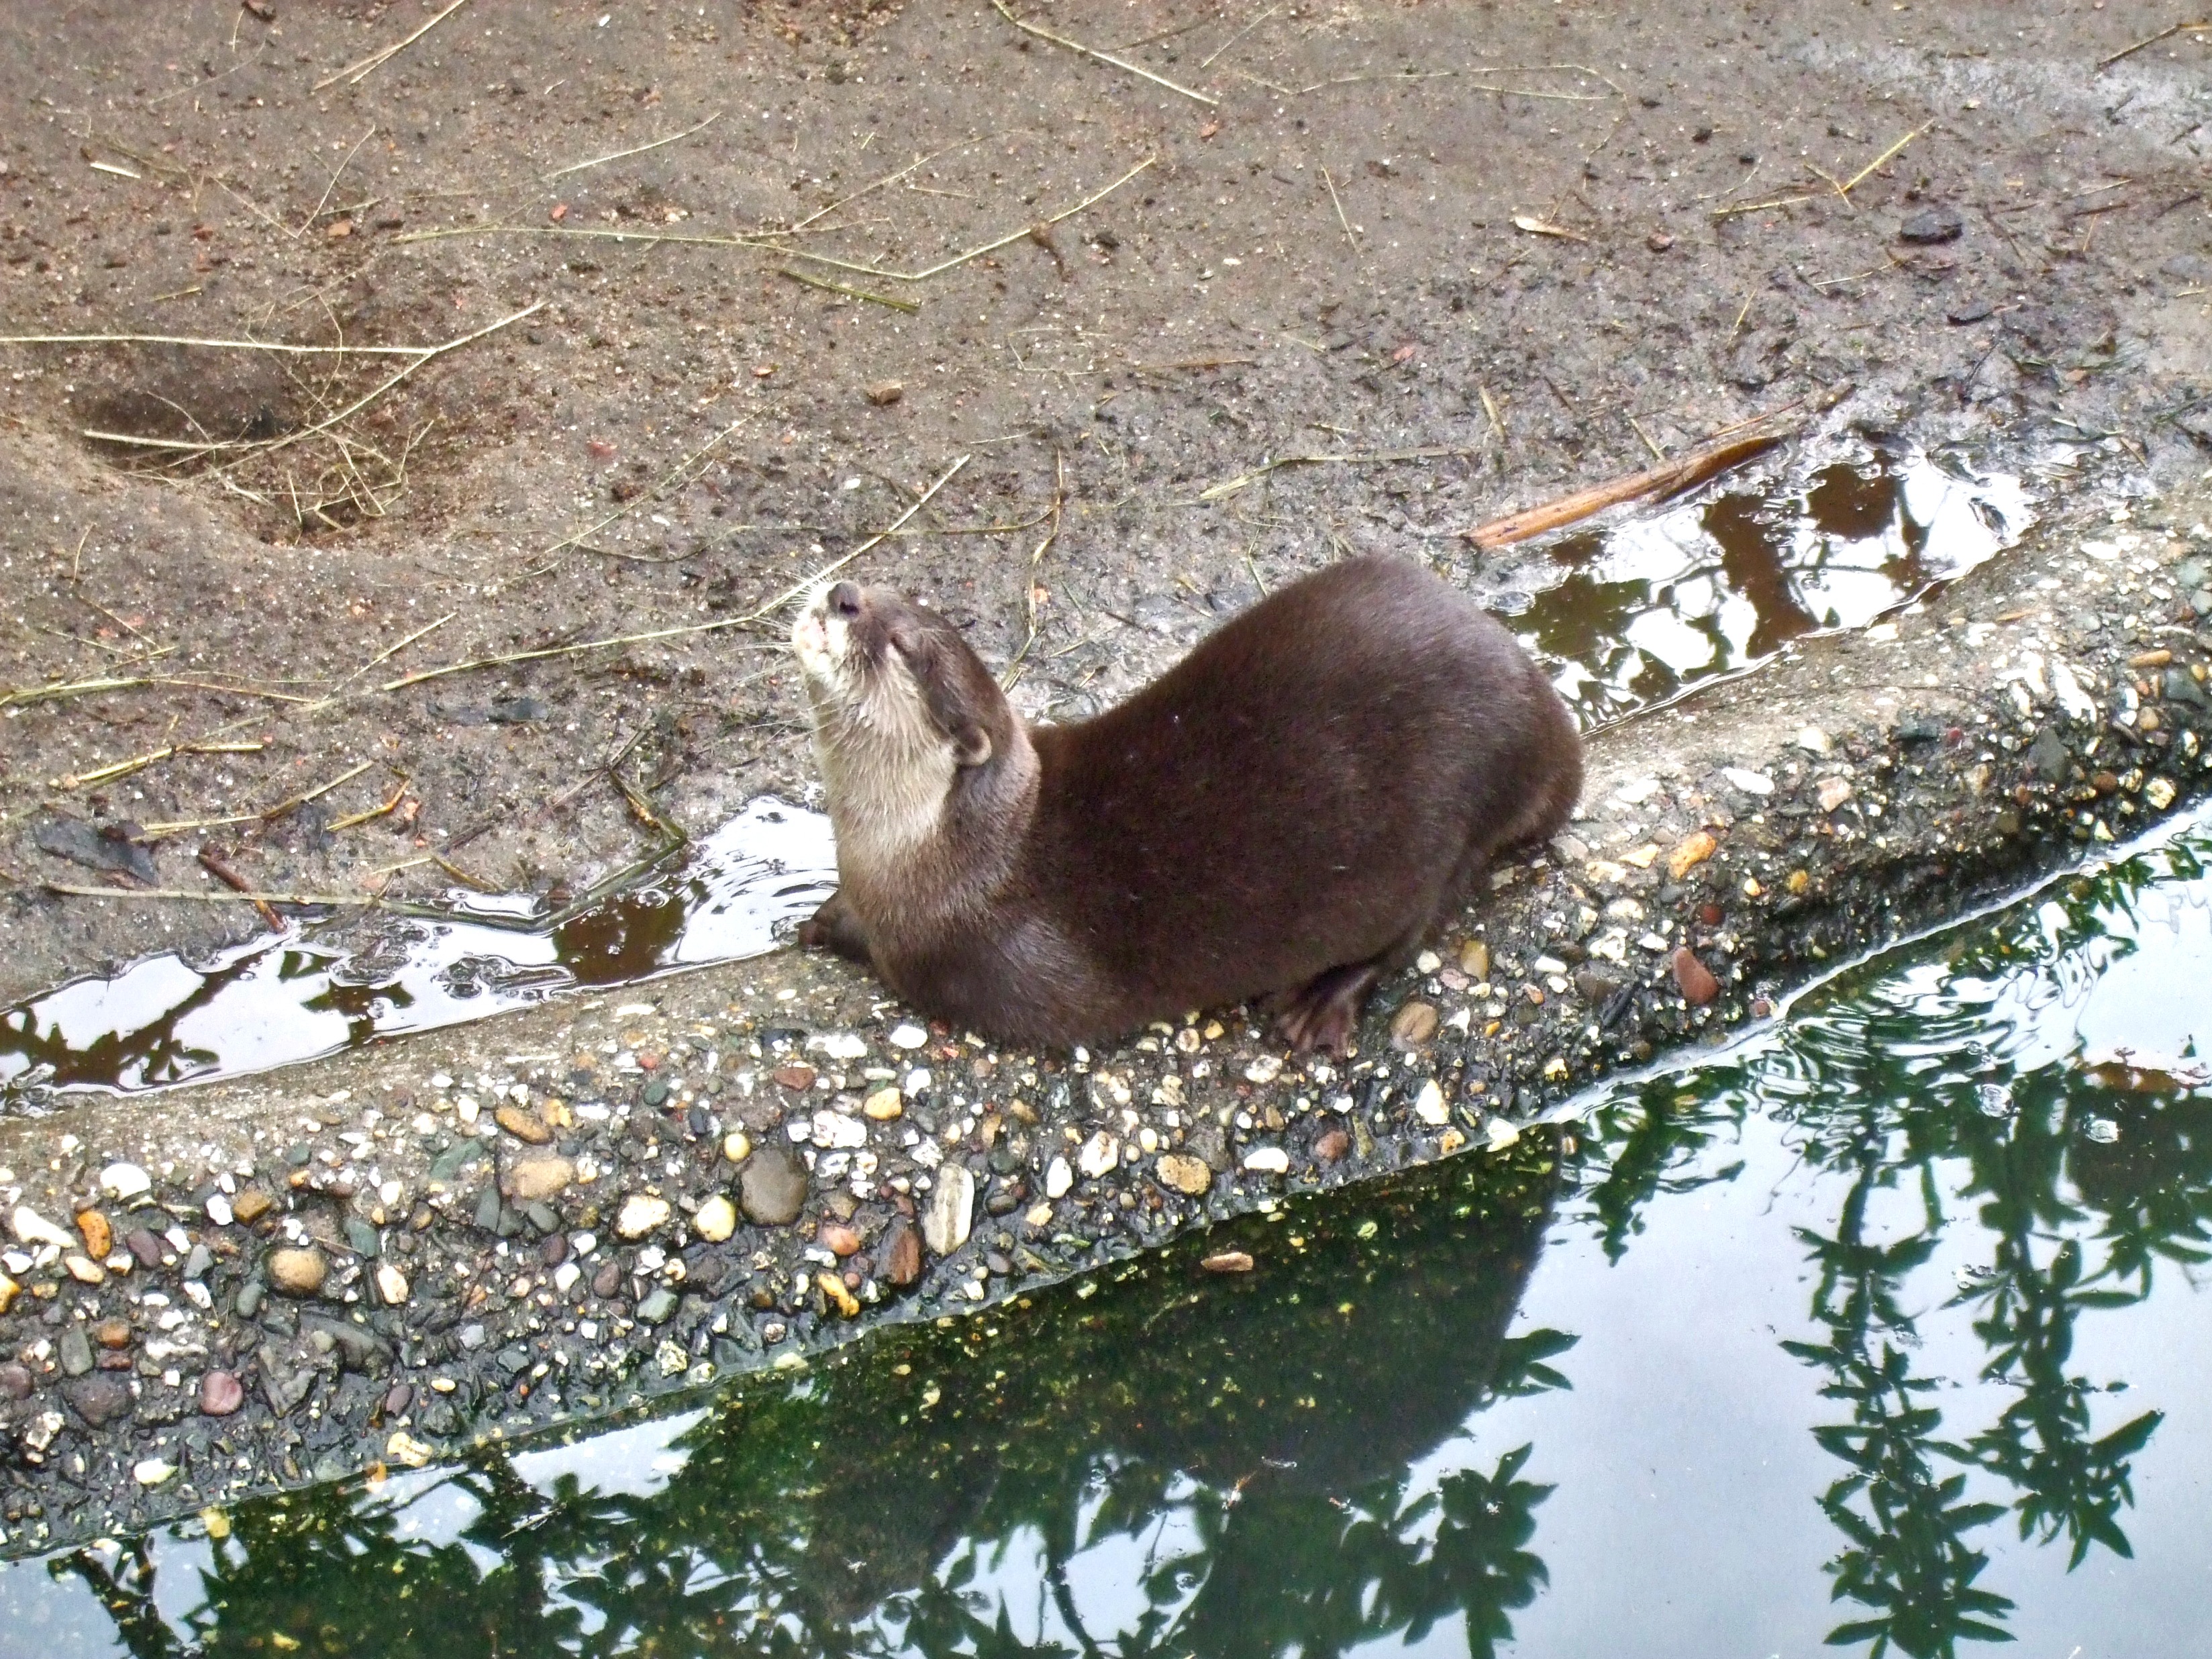
water, wildlife, zoo, mammal, squirrel, rodent, fauna, vertebrate, enjoy, taster, clawed otter